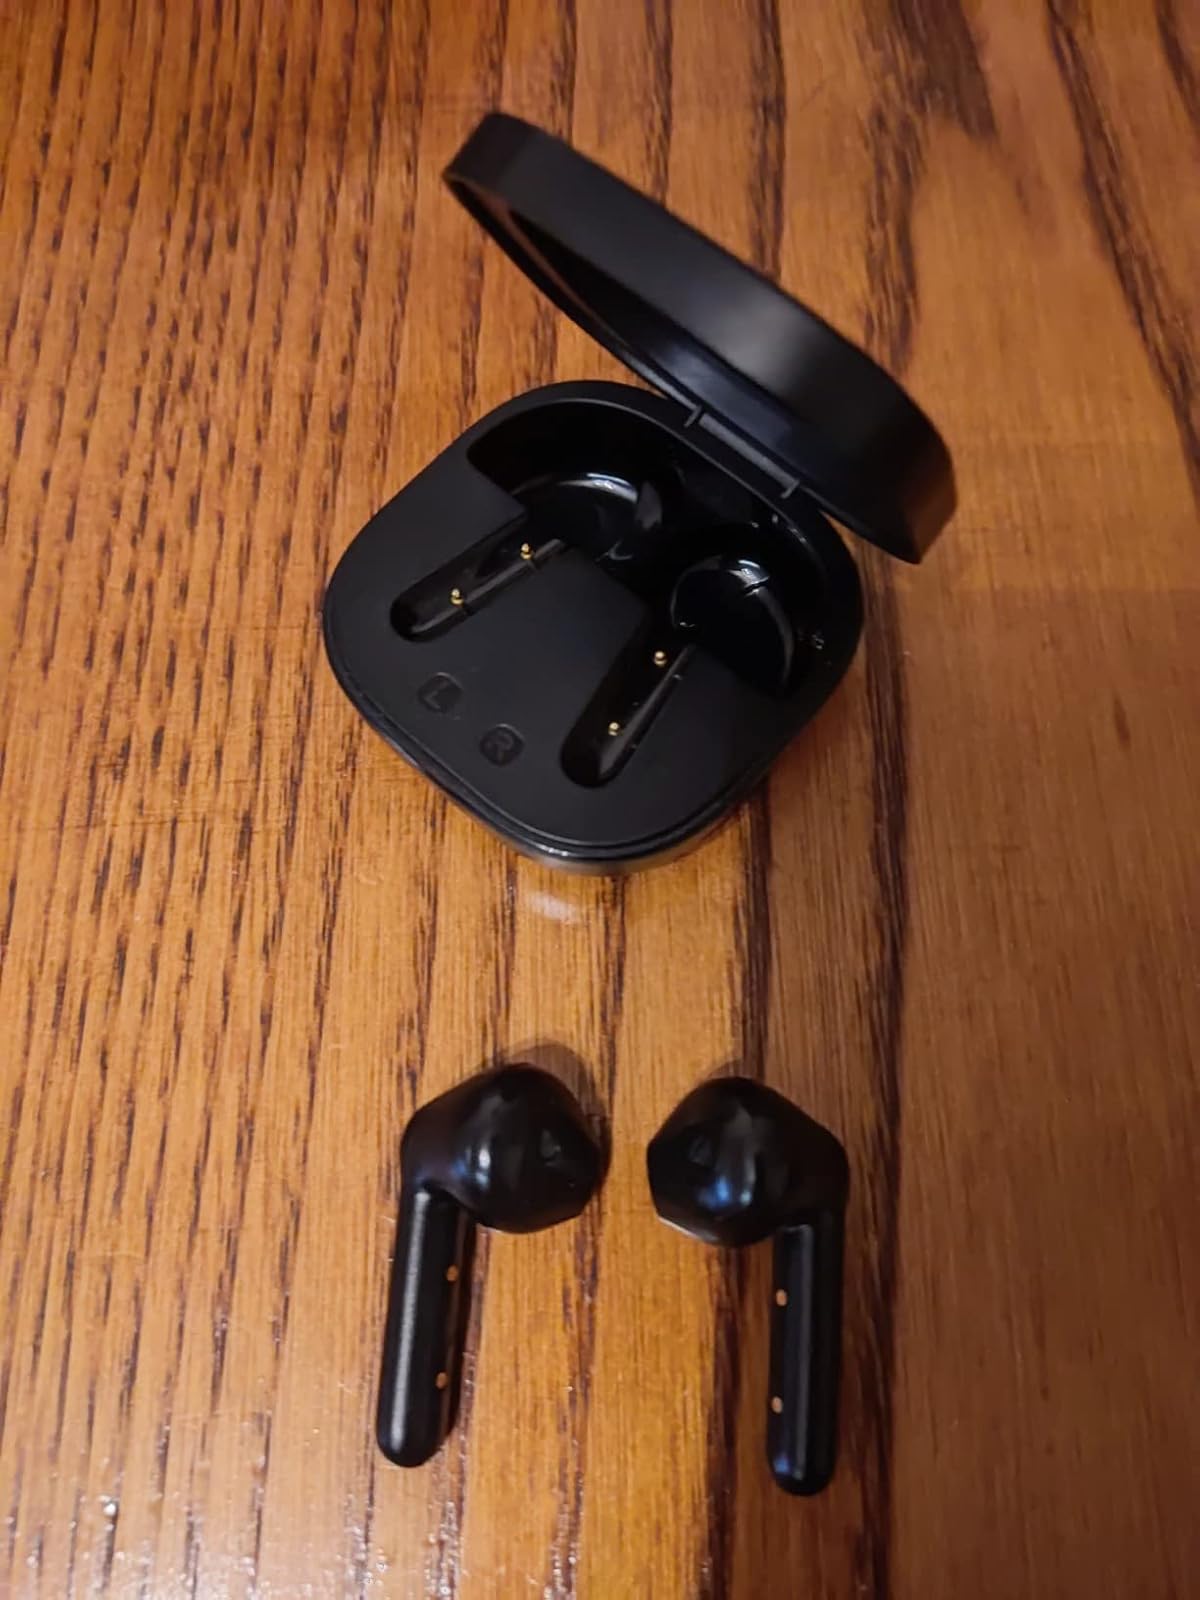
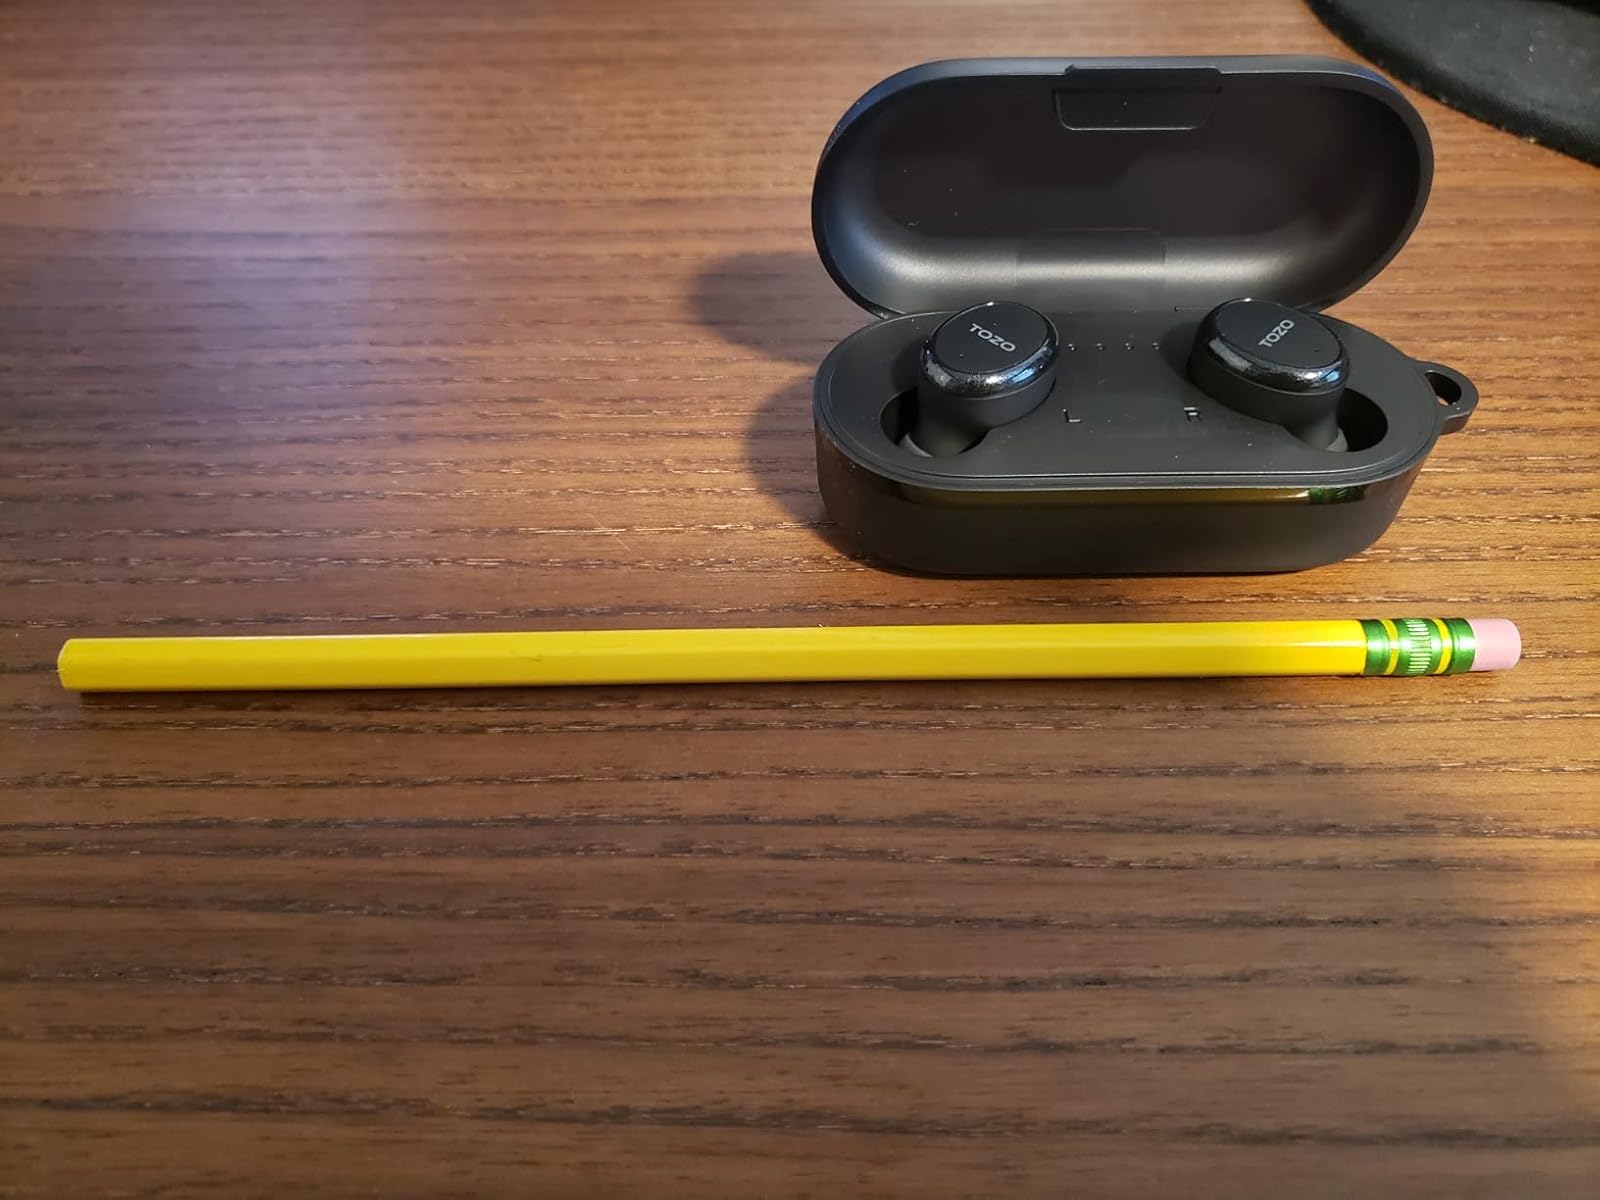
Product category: earbuds
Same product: no